Rob Zastryzny

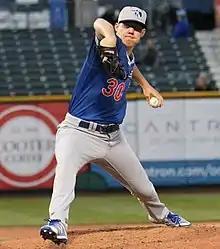
Zastryzny pitching for the Oklahoma City Dodgers in 2019

Robert John Zastryzny ( born March 26, 1992) is a Canadian-American professional baseball pitcher for the Milwaukee Brewers of Major League Baseball (MLB). He has previously played in MLB for the Chicago Cubs, New York Mets, Los Angeles Angels, and Pittsburgh Pirates. He played college baseball for the Missouri Tigers.